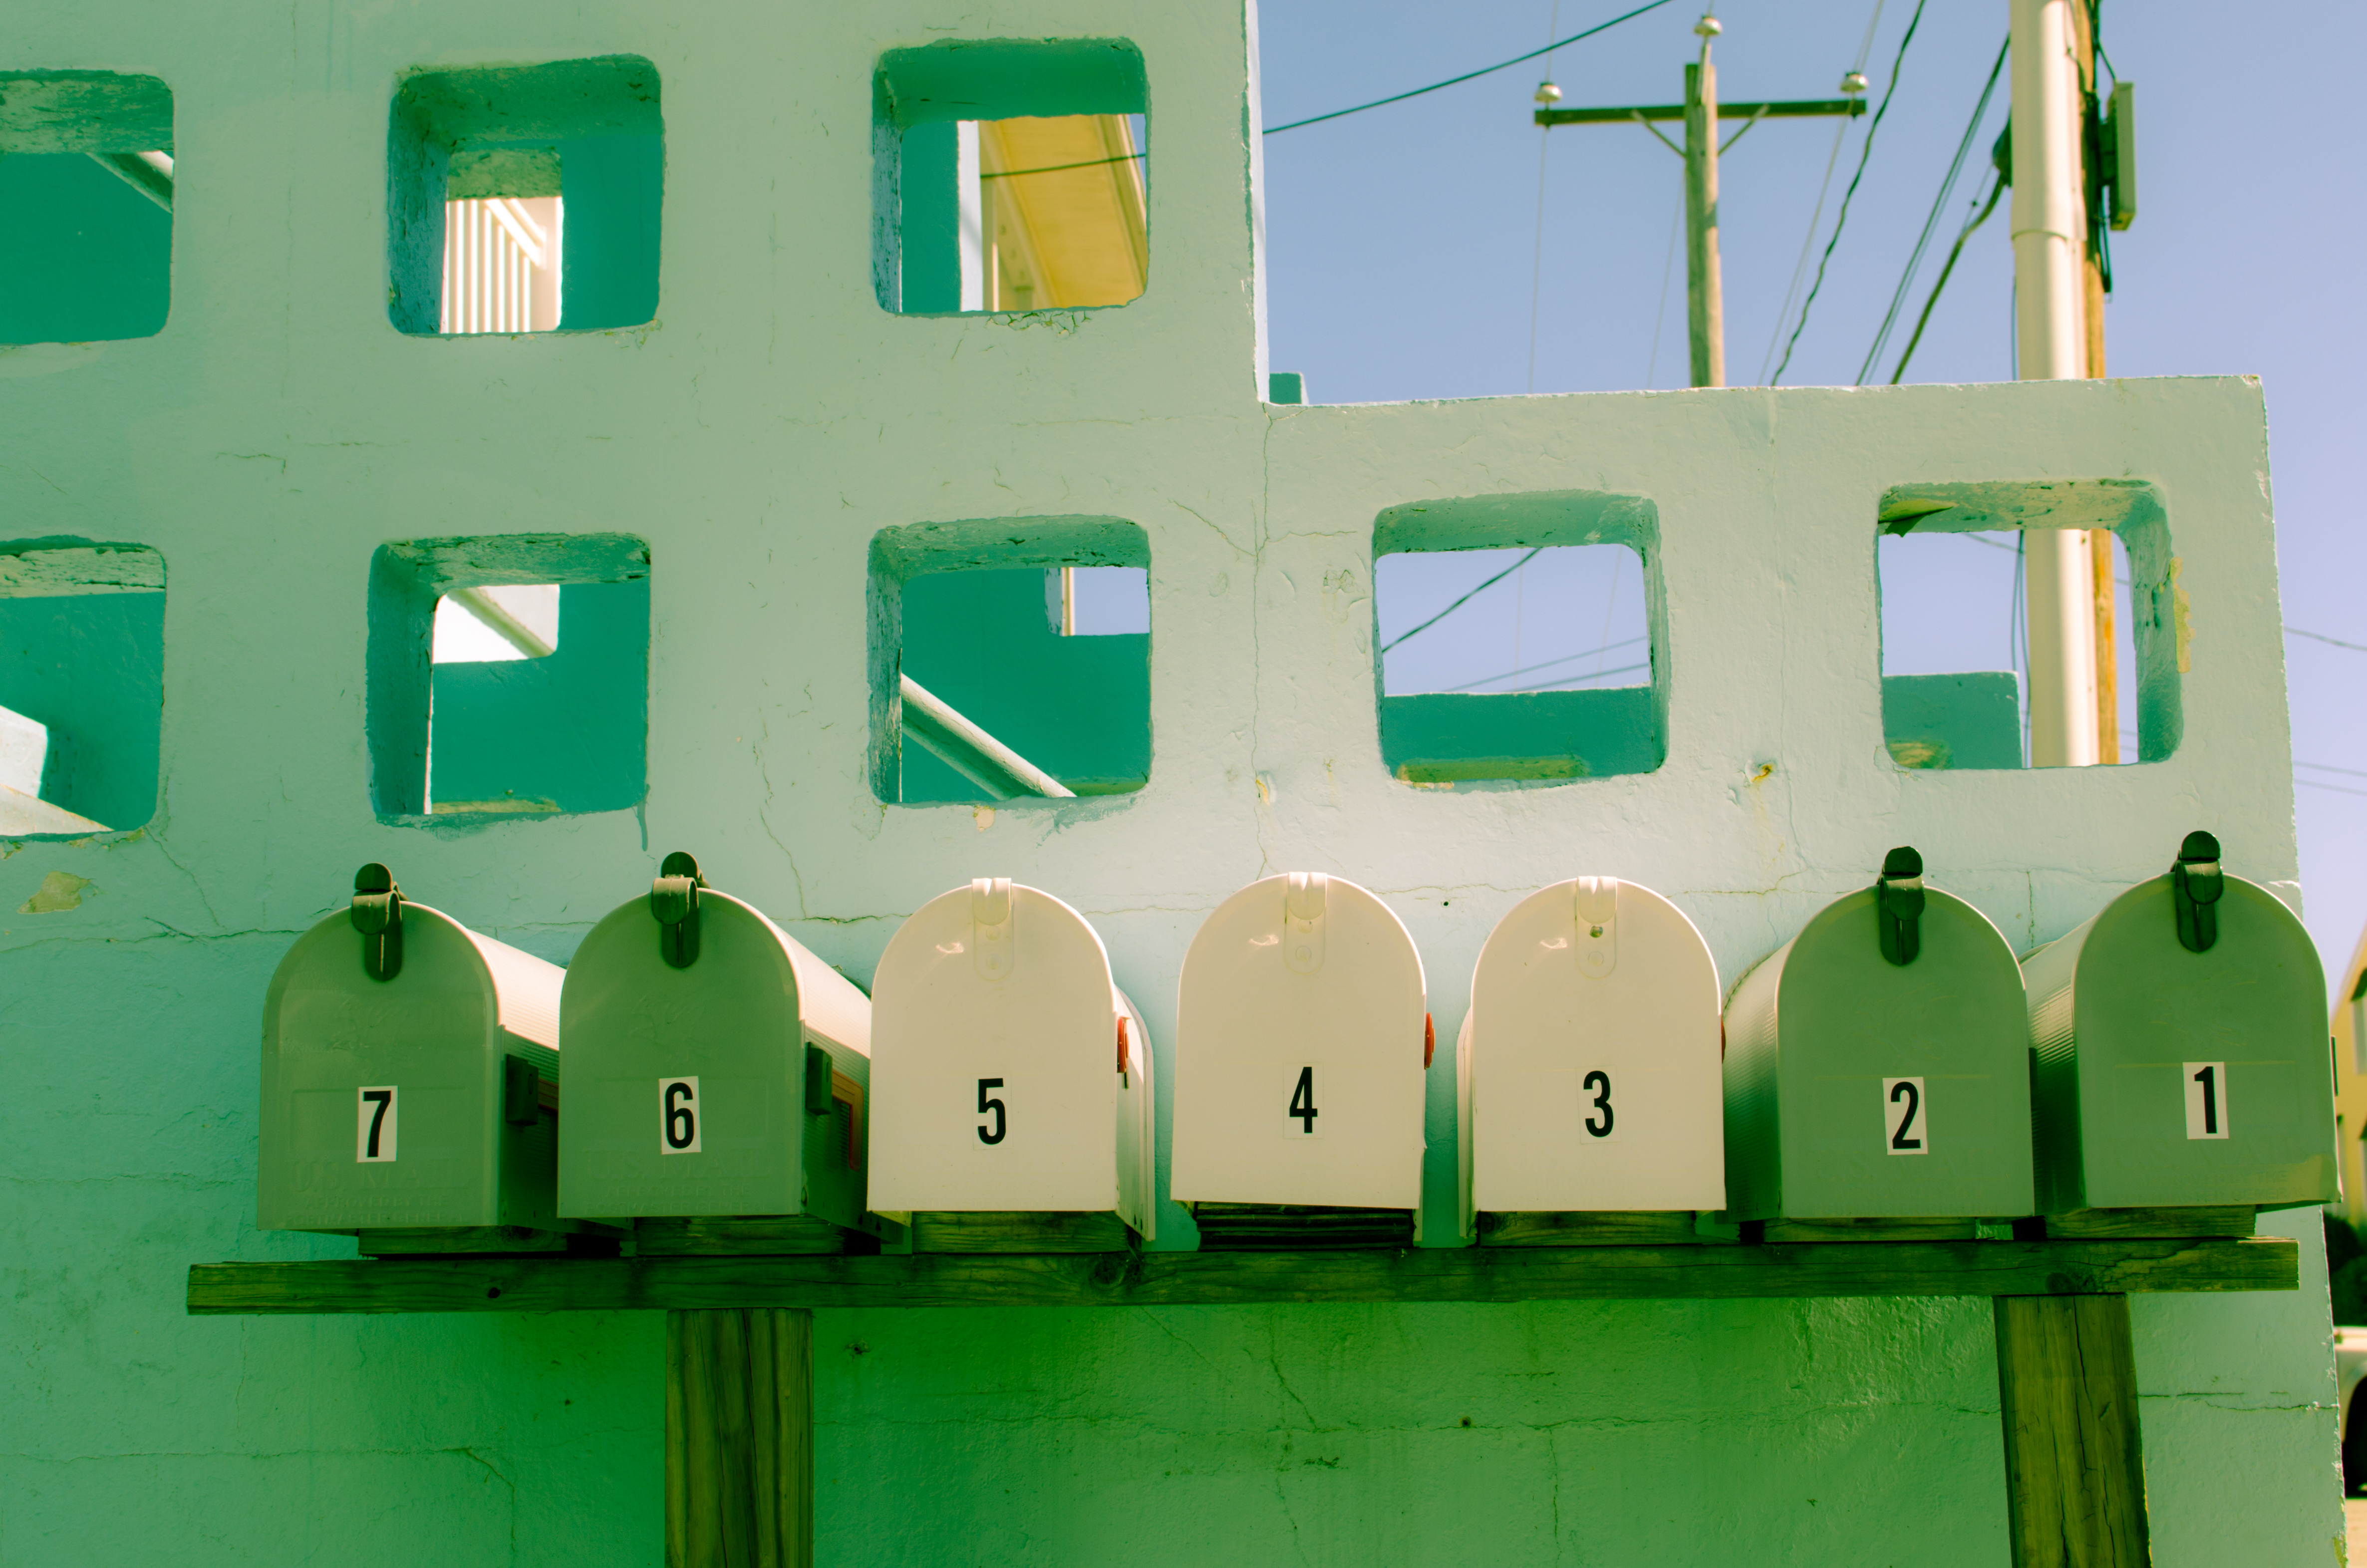
number, wall, green, color, blue, electricity, lighting, design, shape